J. & E. Stevens

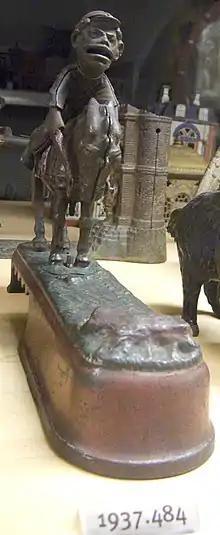
"I always did 'spise a mule" mechanical bank

J. & E. Stevens was a business in Cromwell, Connecticut formed by John and Elisha Stevens in 1843 to make cast-iron hardware, hammers, and iron toys. The success of their toy products, including cap guns, led to a refocus on toys. The company made a wide variety of toys for boys and girls during its more than 100 year history.